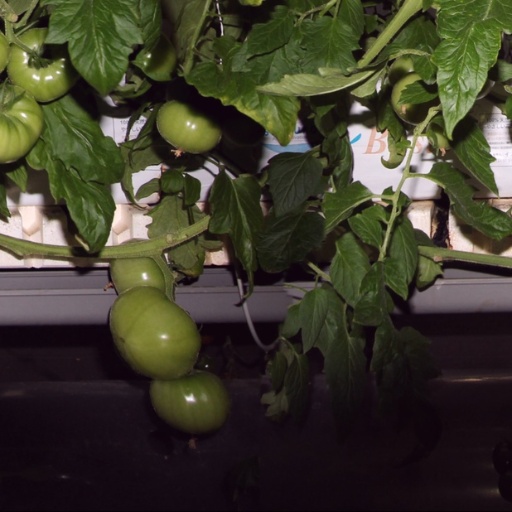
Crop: tomato